Stone vessels in ancient Egypt

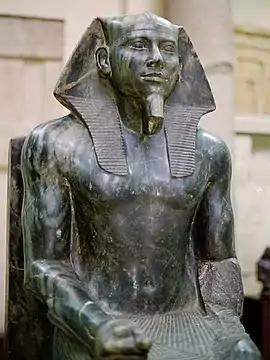
The gneiss of Khafre Enthroned came from the same quarry that had been mass-producing stone vessel blanks in the prior centuries

Egyptian stone vessels were manufactured for everyday use, ritual and burial purposes (e.g. canopic jars), foundation deposits, temple votives, and as trade goods. They sometimes held substances like perfumes, oils, beverages or cosmetics like kohl. On their own, they had an ornamental value and were a status item that was distributed according to the steep social pyramid of ancient Egypt. Imitation pottery was available to a wider range of people.